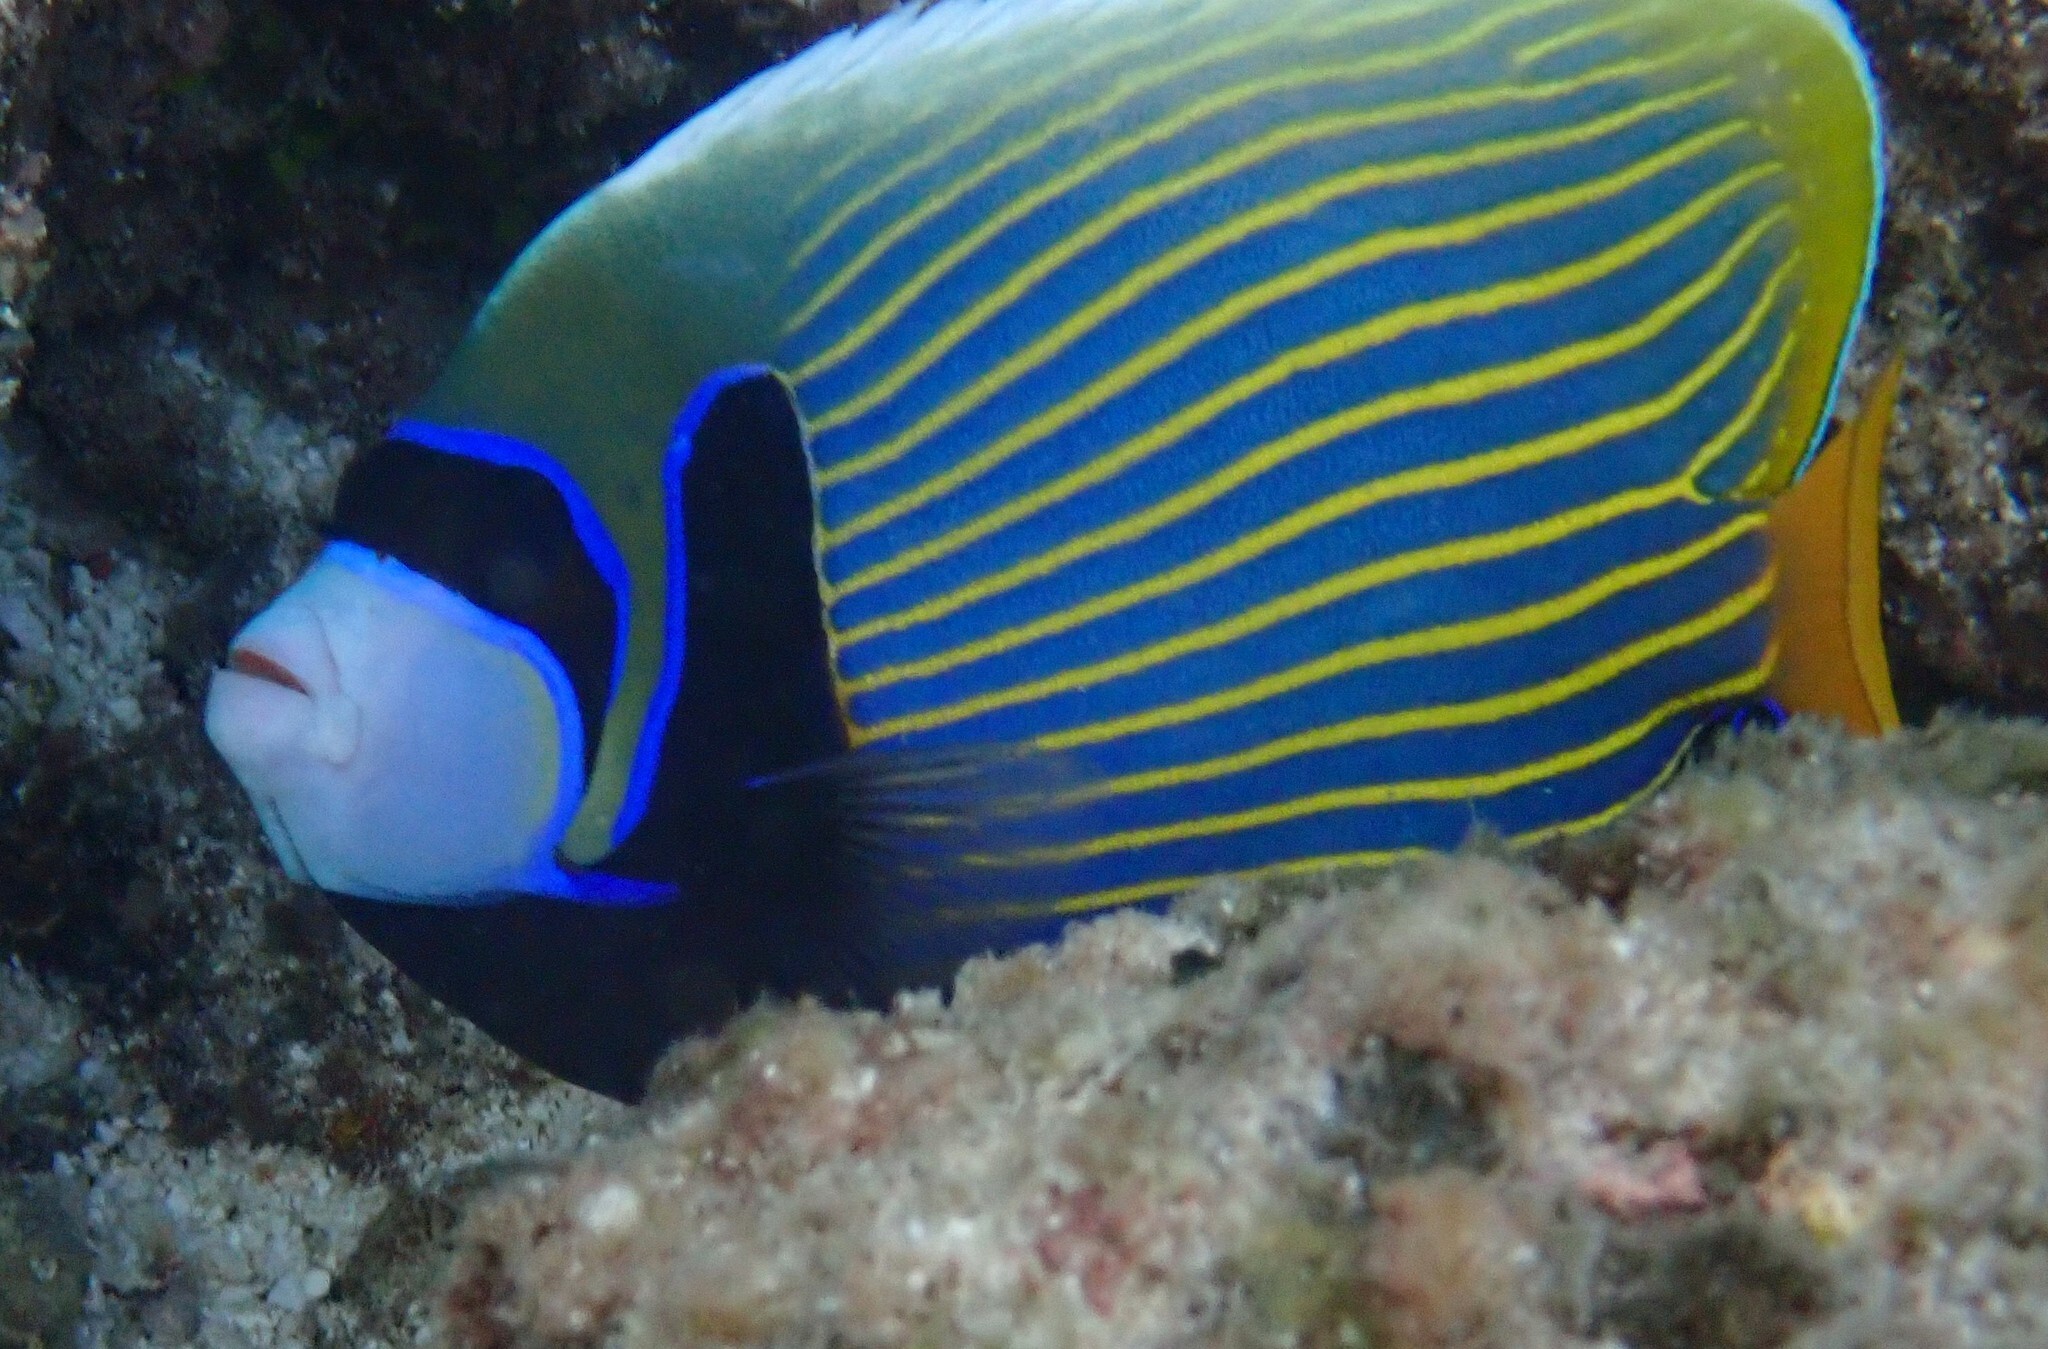
Pomacanthus imperator (Emperor Angelfish)